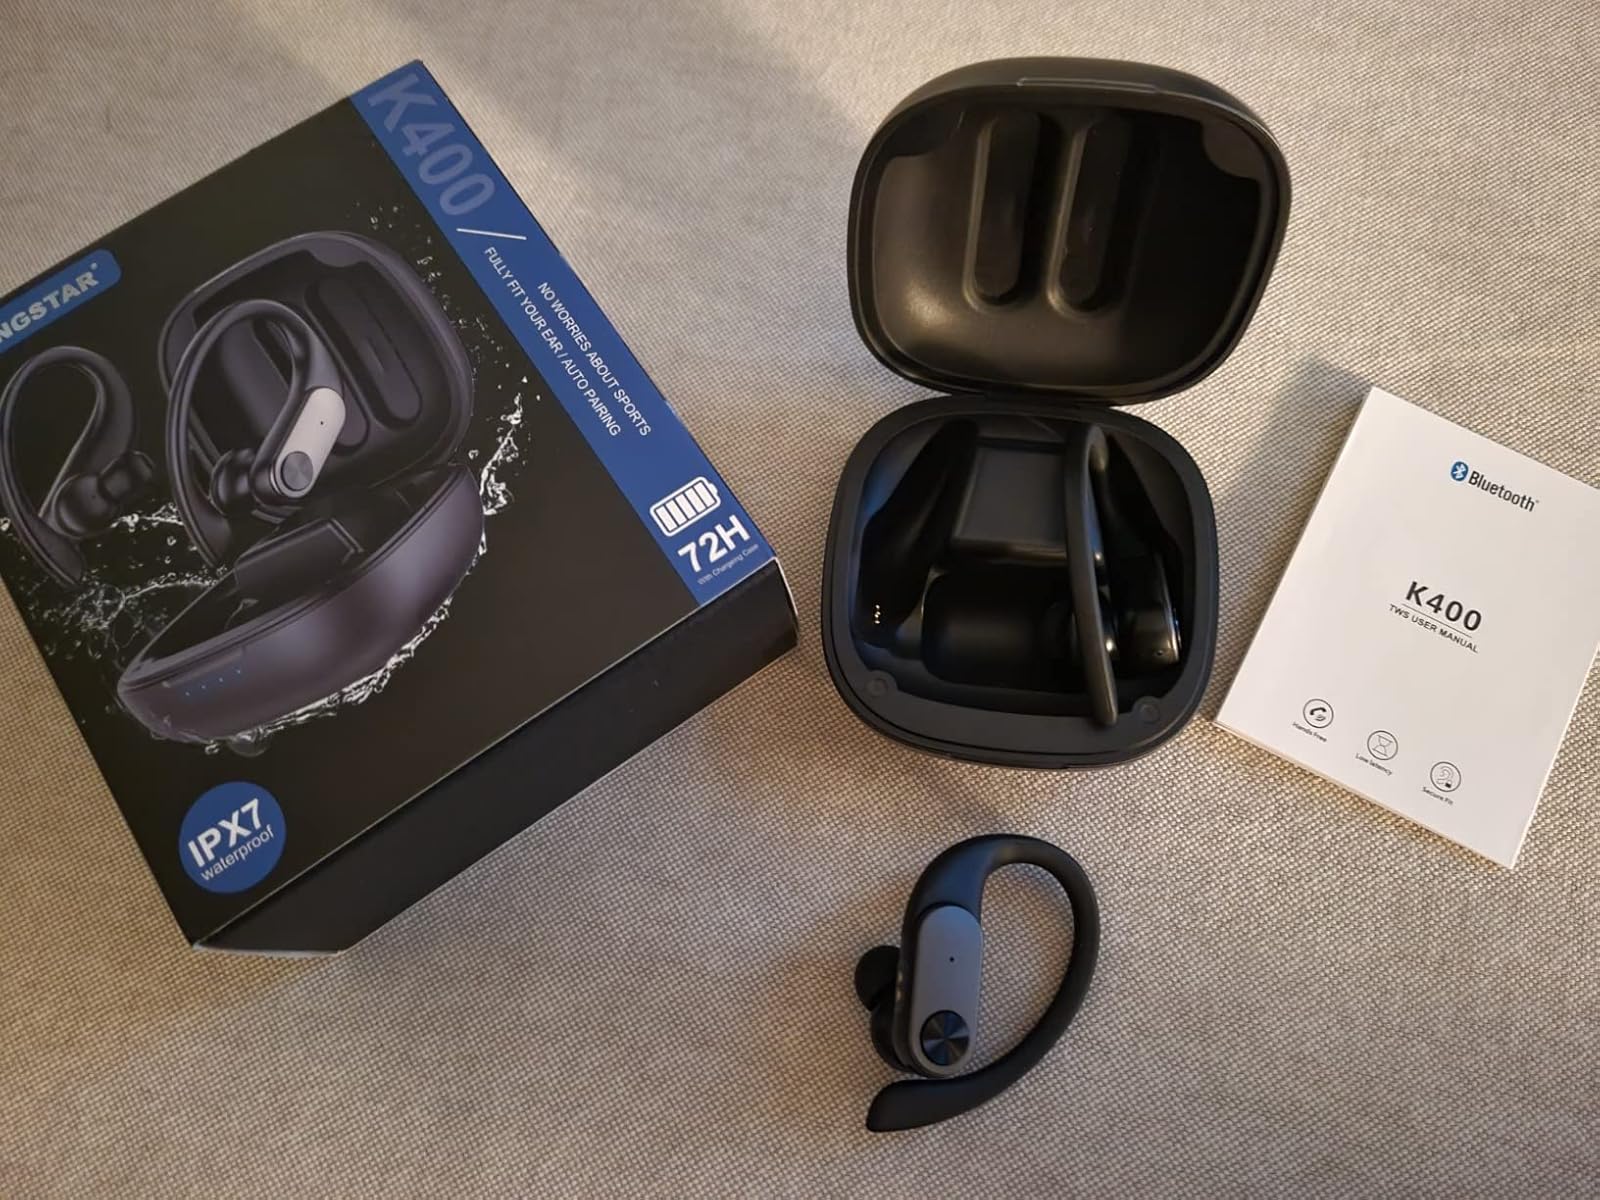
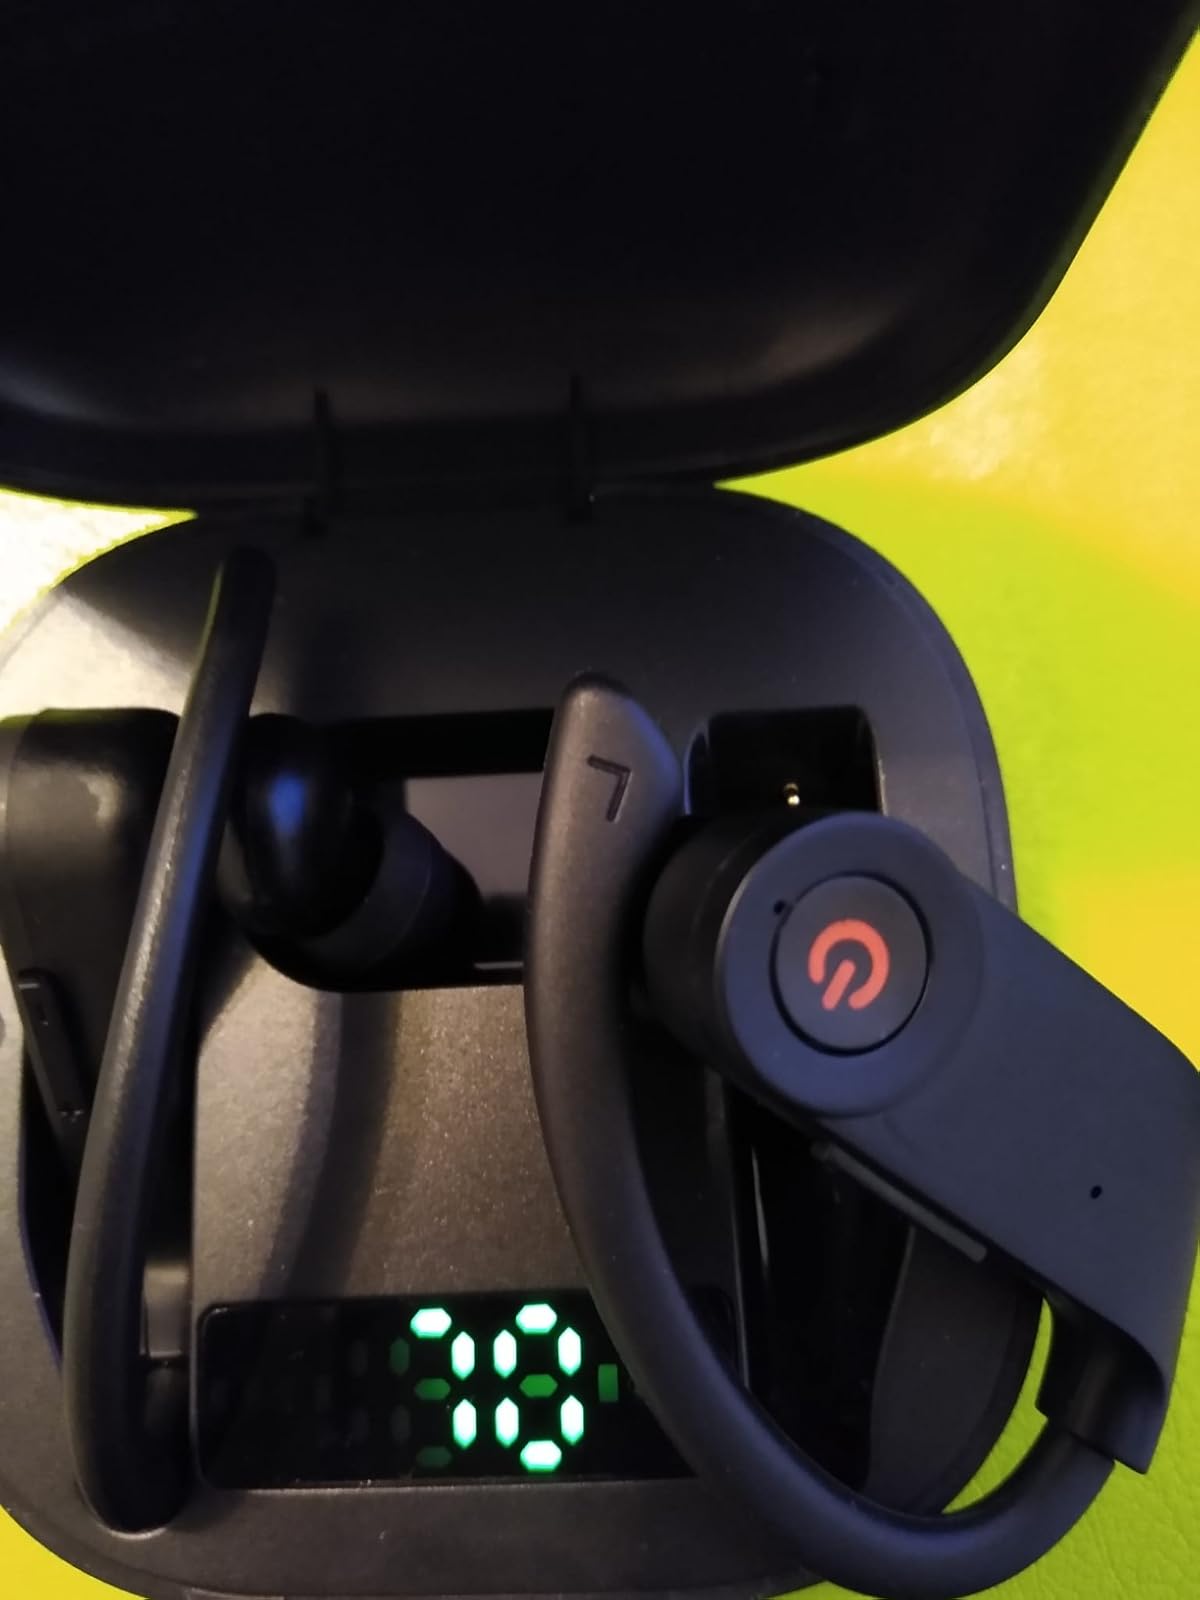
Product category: earbuds
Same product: no